Abdoul Karim Cissé

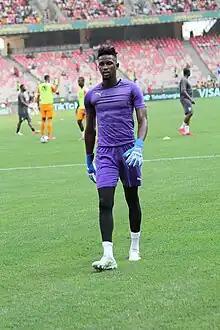
Abdoul Karim Cissé warming up ahead of the Ivory Coast match.

Abdoul Karim Cissé (born 20 October 1985) is an Ivorian professional footballer who plays as a goalkeeper for LYS Sassandra and formerly played for the Ivory Coast national football team.